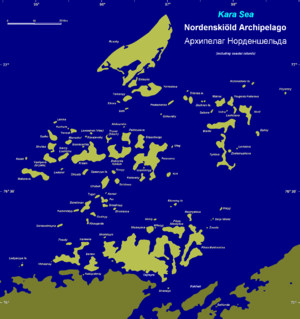
L’archipel Nordenskiöld est un groupe d'îles situé dans l'est de la mer de Kara. Sa limite orientale se trouve à 75 km à l'ouest de la péninsule de Taïmyr.